Brett Ratten

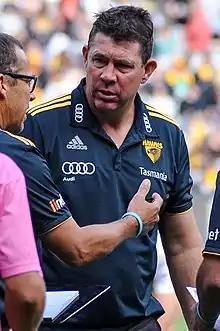
Ratten with in 2017

On 5 October 2012, Ratten accepted an assistant coaching position at the Hawthorn Football Club under senior coach Alastair Clarkson. He commenced in November 2012 and subsequently was part of the club's 2013, 2014 and 2015 premiership coaching panel. Ratten left the Hawthorn Football Club at the end of the 2018 season.